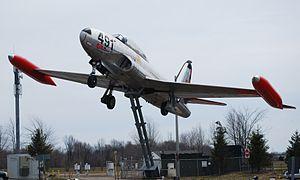
Le Canadair CT-133 Silver Star était la version produite sous licence au Canada de l'avion d'entraînement américain T-33 Shooting Star, conçu par Lockheed. En service des années 1950 jusqu'à 2005, cette version canadienne était propulsée par un turboréacteur Rolls-Royce Nene 10, alors que l'appareil original était doté d'un Allison J33.